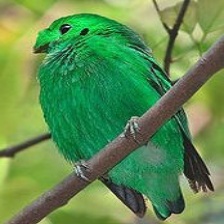
Species: GREEN BROADBILL
Scientific name: CALYPTOMENA VIRIDIS